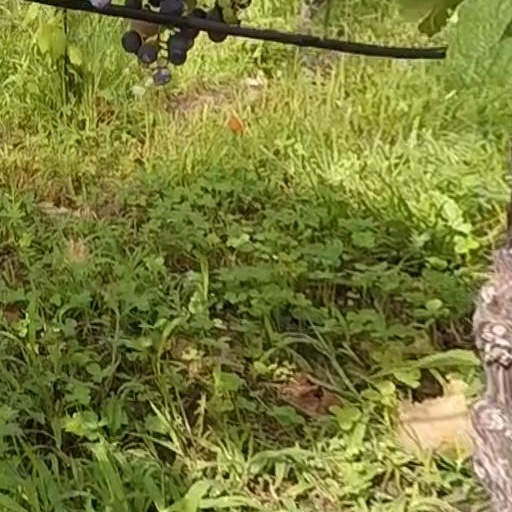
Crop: grape